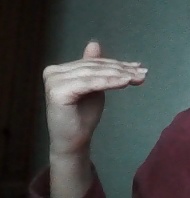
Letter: khaa